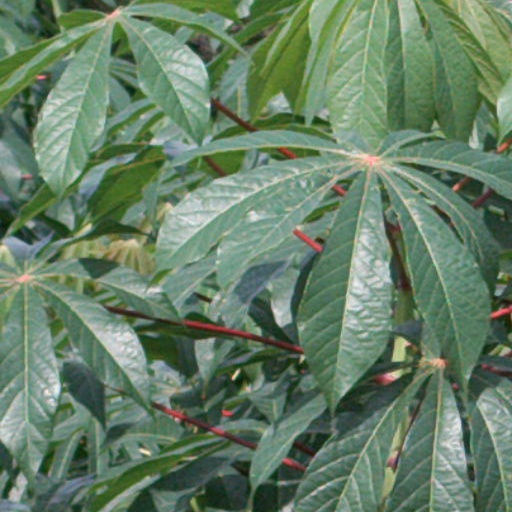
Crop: cassava